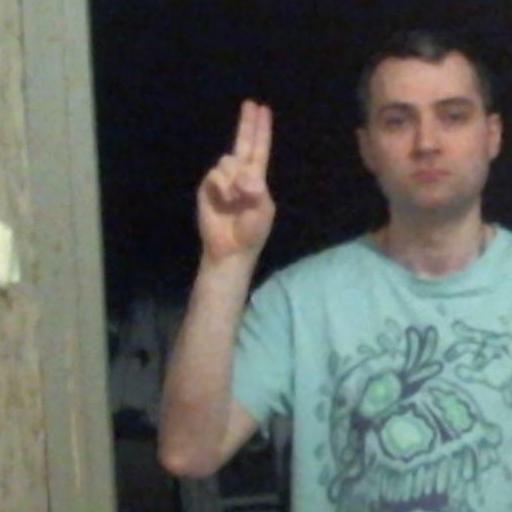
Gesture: two_up